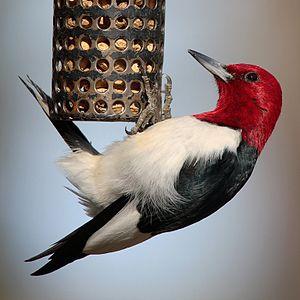
Pic à tête rouge. Parc provincial Rondeau, Ontario, Canada. Cliché pris aux mangeoires situées derrière le centre d’accueil des visiteurs. 日本語: ズアカキツツキ
Une mangeoire à oiseaux est un dispositif installé à l'extérieur et qui contient de la nourriture destinée aux oiseaux sauvages. À l'origine, l'intention de cette activité était de suppléer le manque de nourriture pendant la saison hivernale. Les mangeoires procurent aux oiseaux une autre source de nourriture à une période où la neige et le froid rendent plus difficile l'accès aux aliments naturellement accessibles. Nourrir les oiseaux sauvages à l'aide de mangeoires est une activité répandue dans beaucoup de pays d'occident.
Cette liste des espèces d'oiseaux au Québec recense les taxons de ce groupe observés dans cette province du Canada. Elle provient de l'American Ornithologist Union en date du mois de janvier 2019. Elle comprend 470 espèces dont :
Cette liste des oiseaux au Canada provient de Bird Checklists of the World en date du mois de juillet 2018.